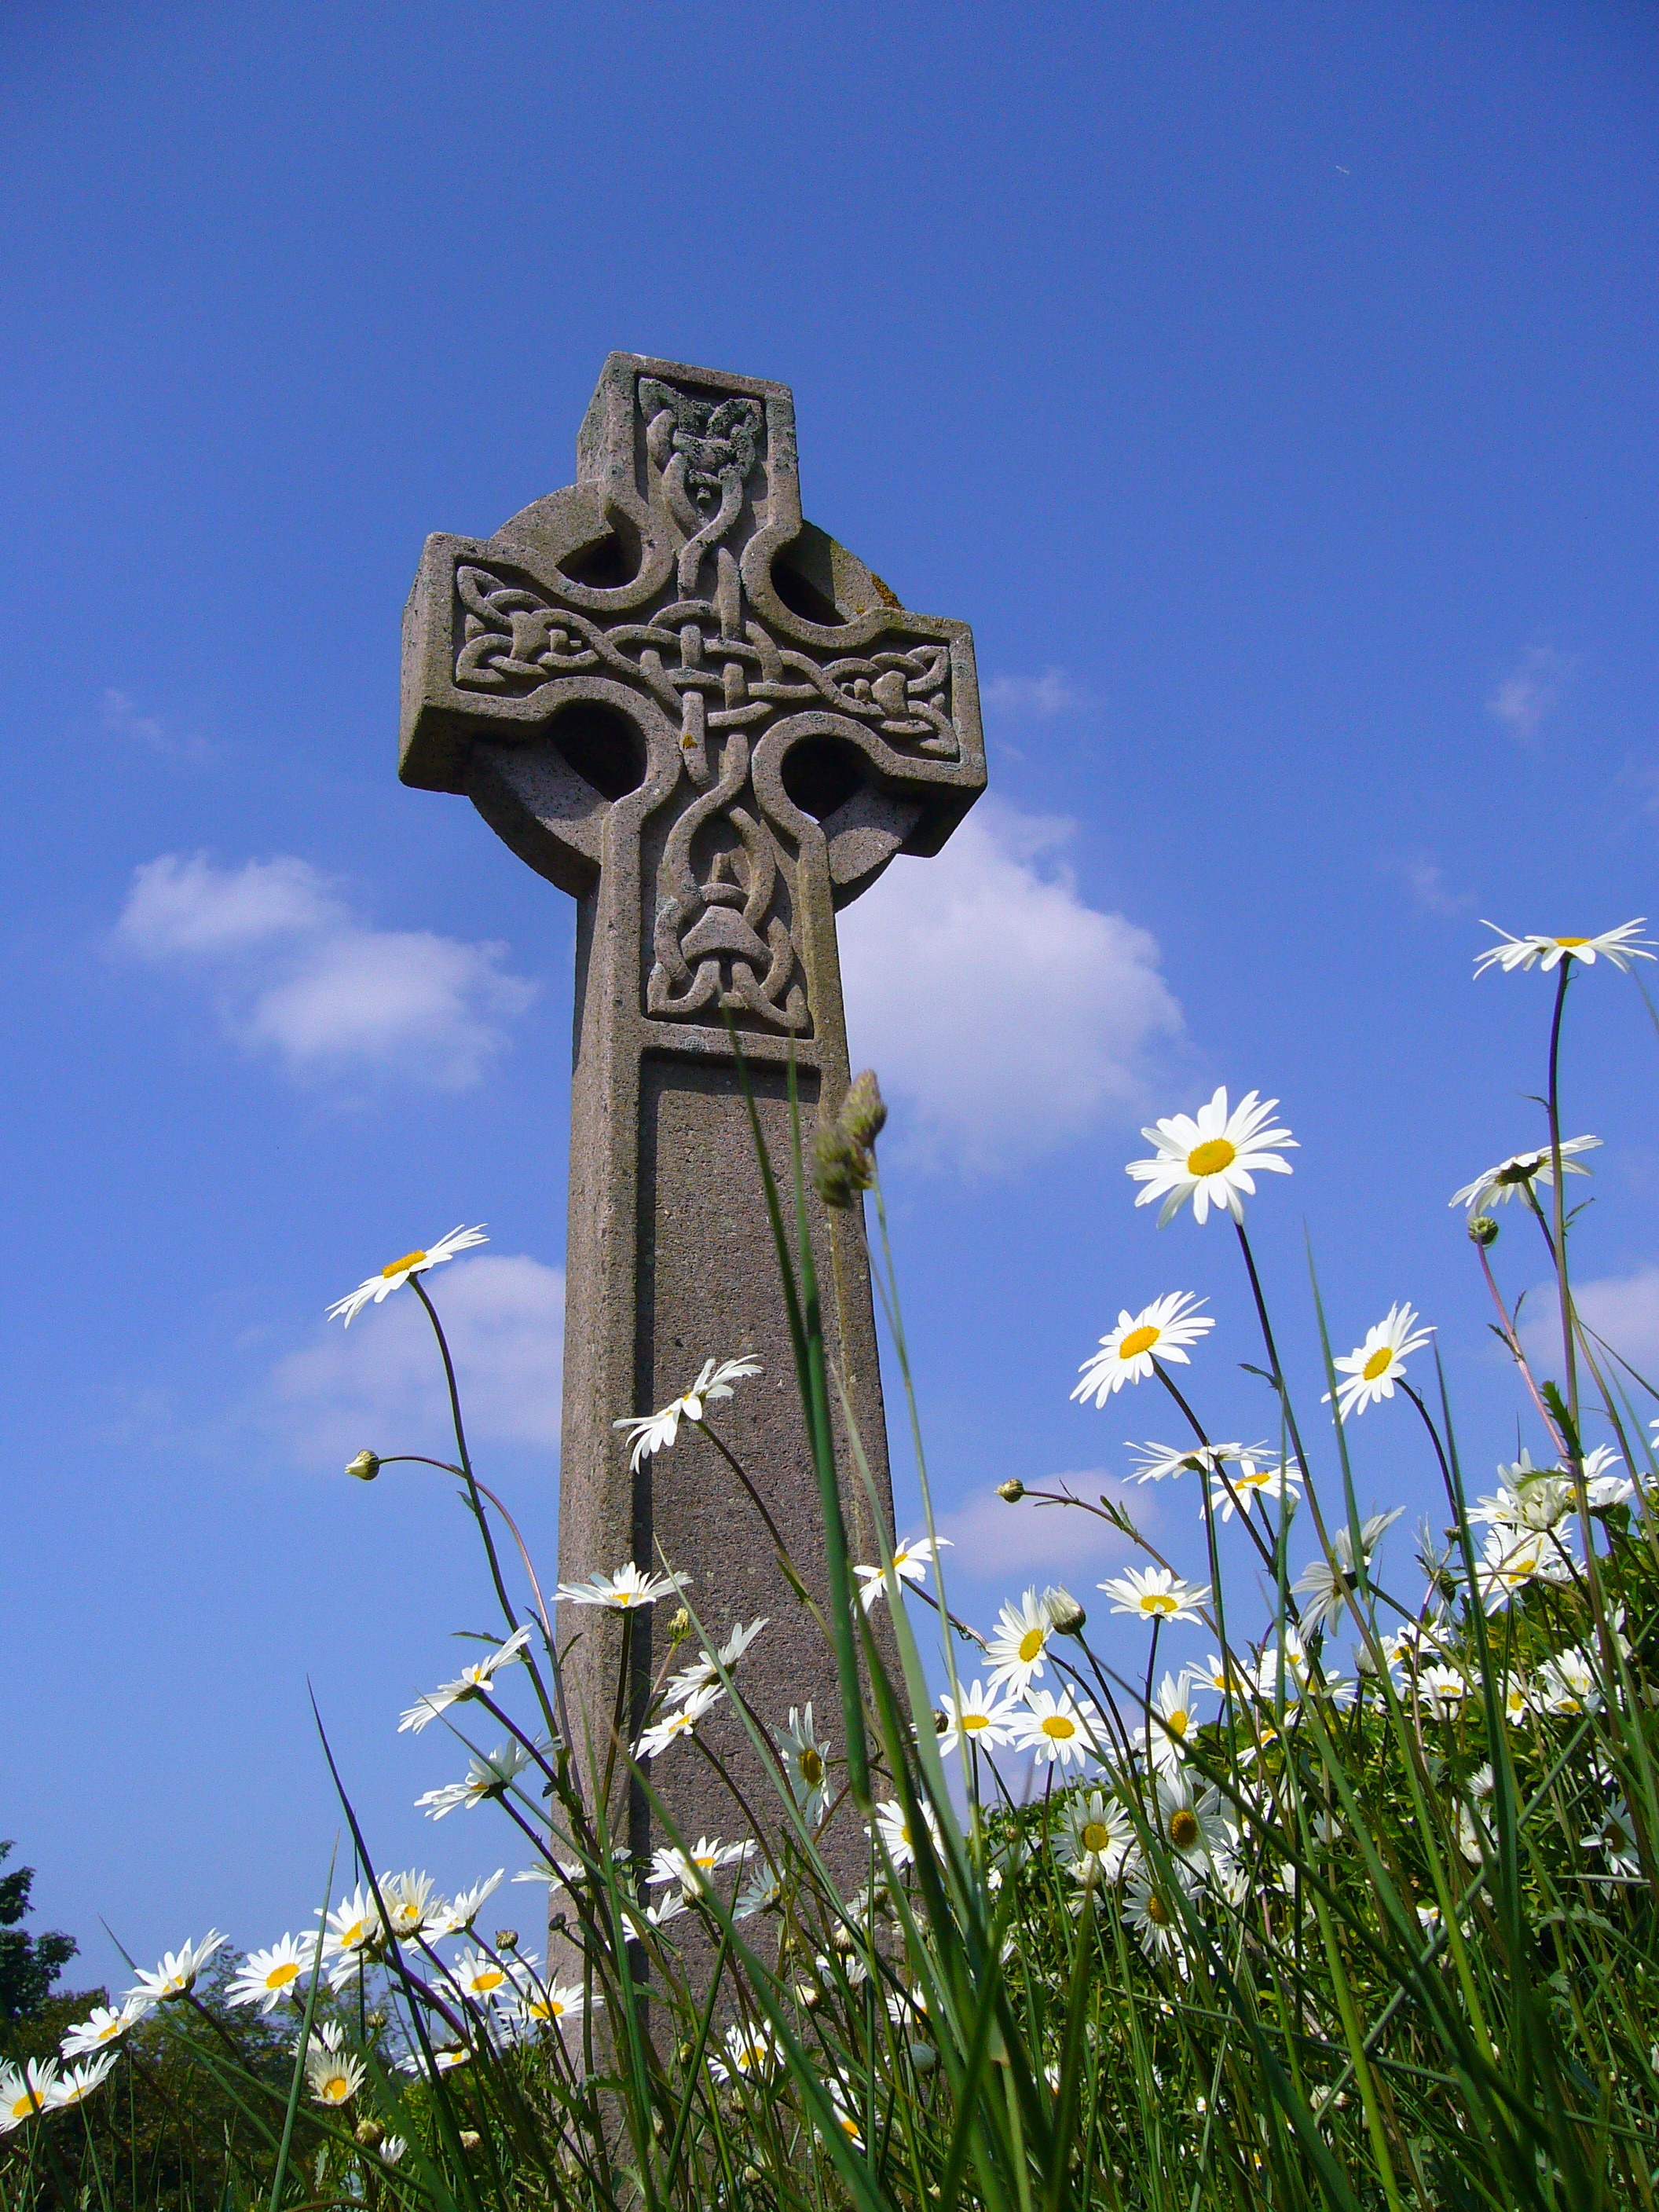
sky, flower, monument, symbol, religion, cross, christian, religious, memorial, christianity, crucifix, celtic